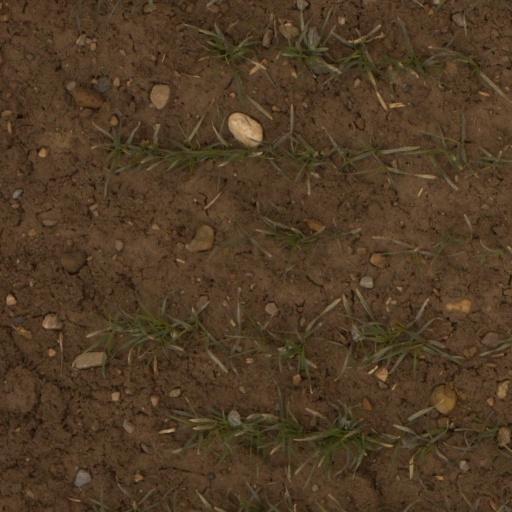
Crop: wheat